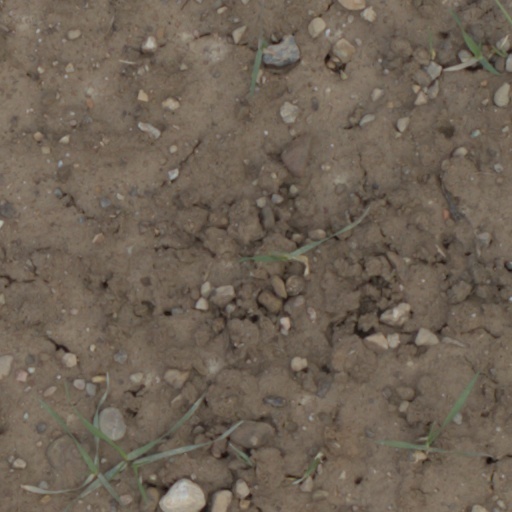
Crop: wheat